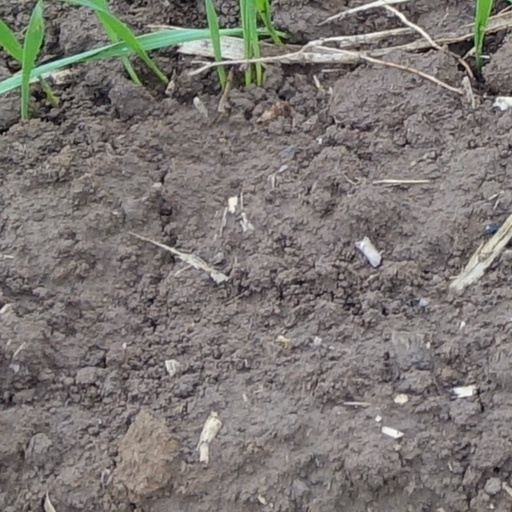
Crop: wheat